Lammas growth

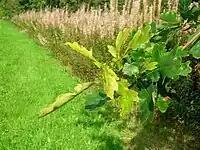
Lammas growth on a pedunculate oak.

Lammas growth, also called Lammas leaves, Lammas flush, second shoots, or summer shoots, is a season of renewed growth in some trees in temperate regions put on in July and August (if in the northern hemisphere, January and February if in the southern), that is around Lammas day, August 1.